Katyayani

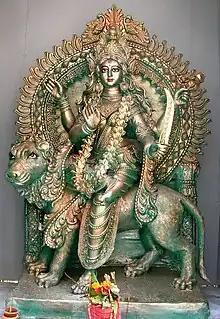
Daughter of Sage Katyayana, hence known as "Katyayani"

Katyayani (कात्यायनी) is an aspect of Mahadevi and the slayer of the tyrannical demon Mahishasura. She is the sixth among the Navadurgas, the nine forms of Hindu goddess Durga who are worshipped during the festival of Navaratri. She is depicted with four, ten or eighteen hands.